Mongrel

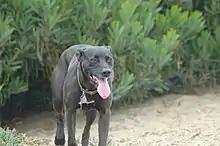
Six-year old female American Pit Bull Terrier and Labrador mix

The theory of hybrid vigor suggests that as a group, dogs of varied ancestry will be generally healthier than their purebred counterparts. In purebred dogs, intentionally breeding dogs of very similar appearance over several generations produces animals that carry many of the same alleles, some of which are detrimental. If the founding population for the breed was small, then the genetic diversity of that particular breed may be small for quite some time.